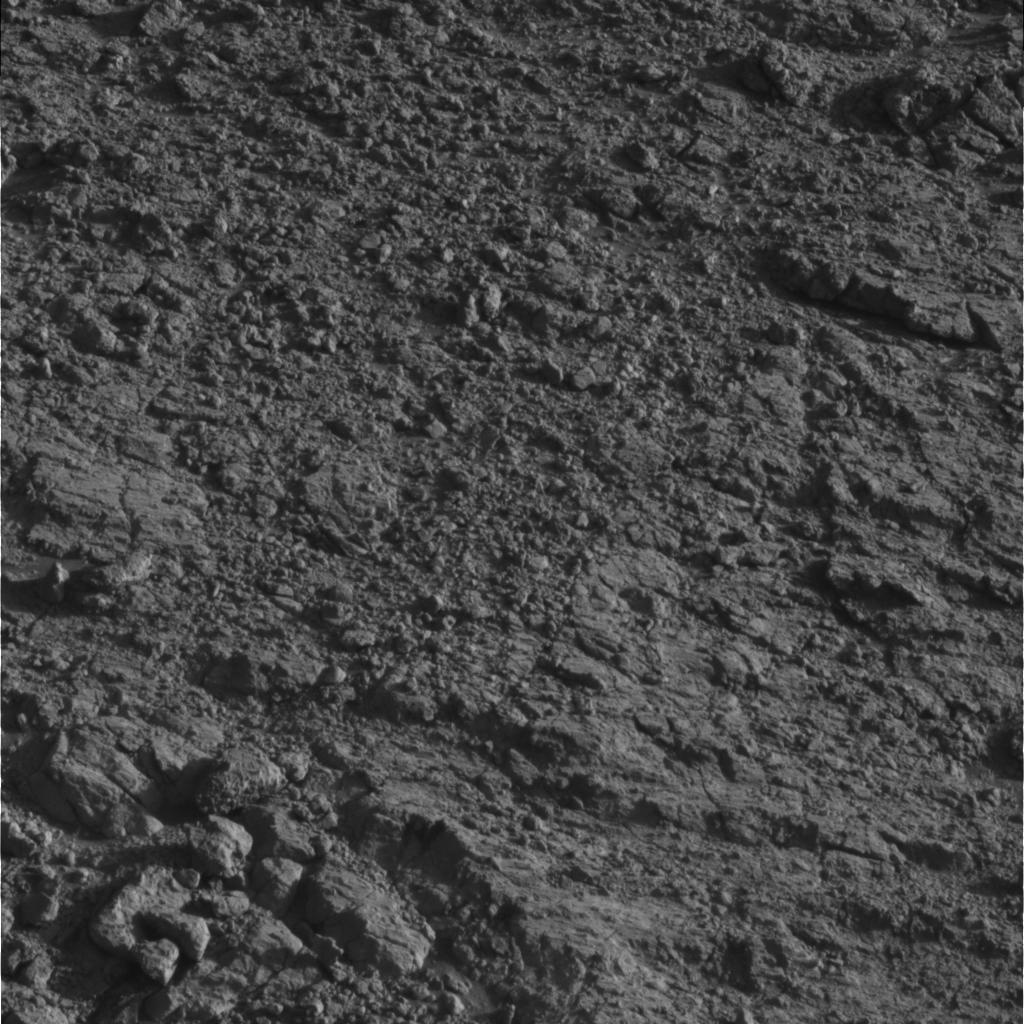
Surface features visible: Rock Outcrops, Clasts, Soil, Nearby Surface